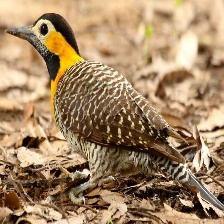
Species: CAMPO FLICKER
Scientific name: COLAPTES CAMPESTRIS